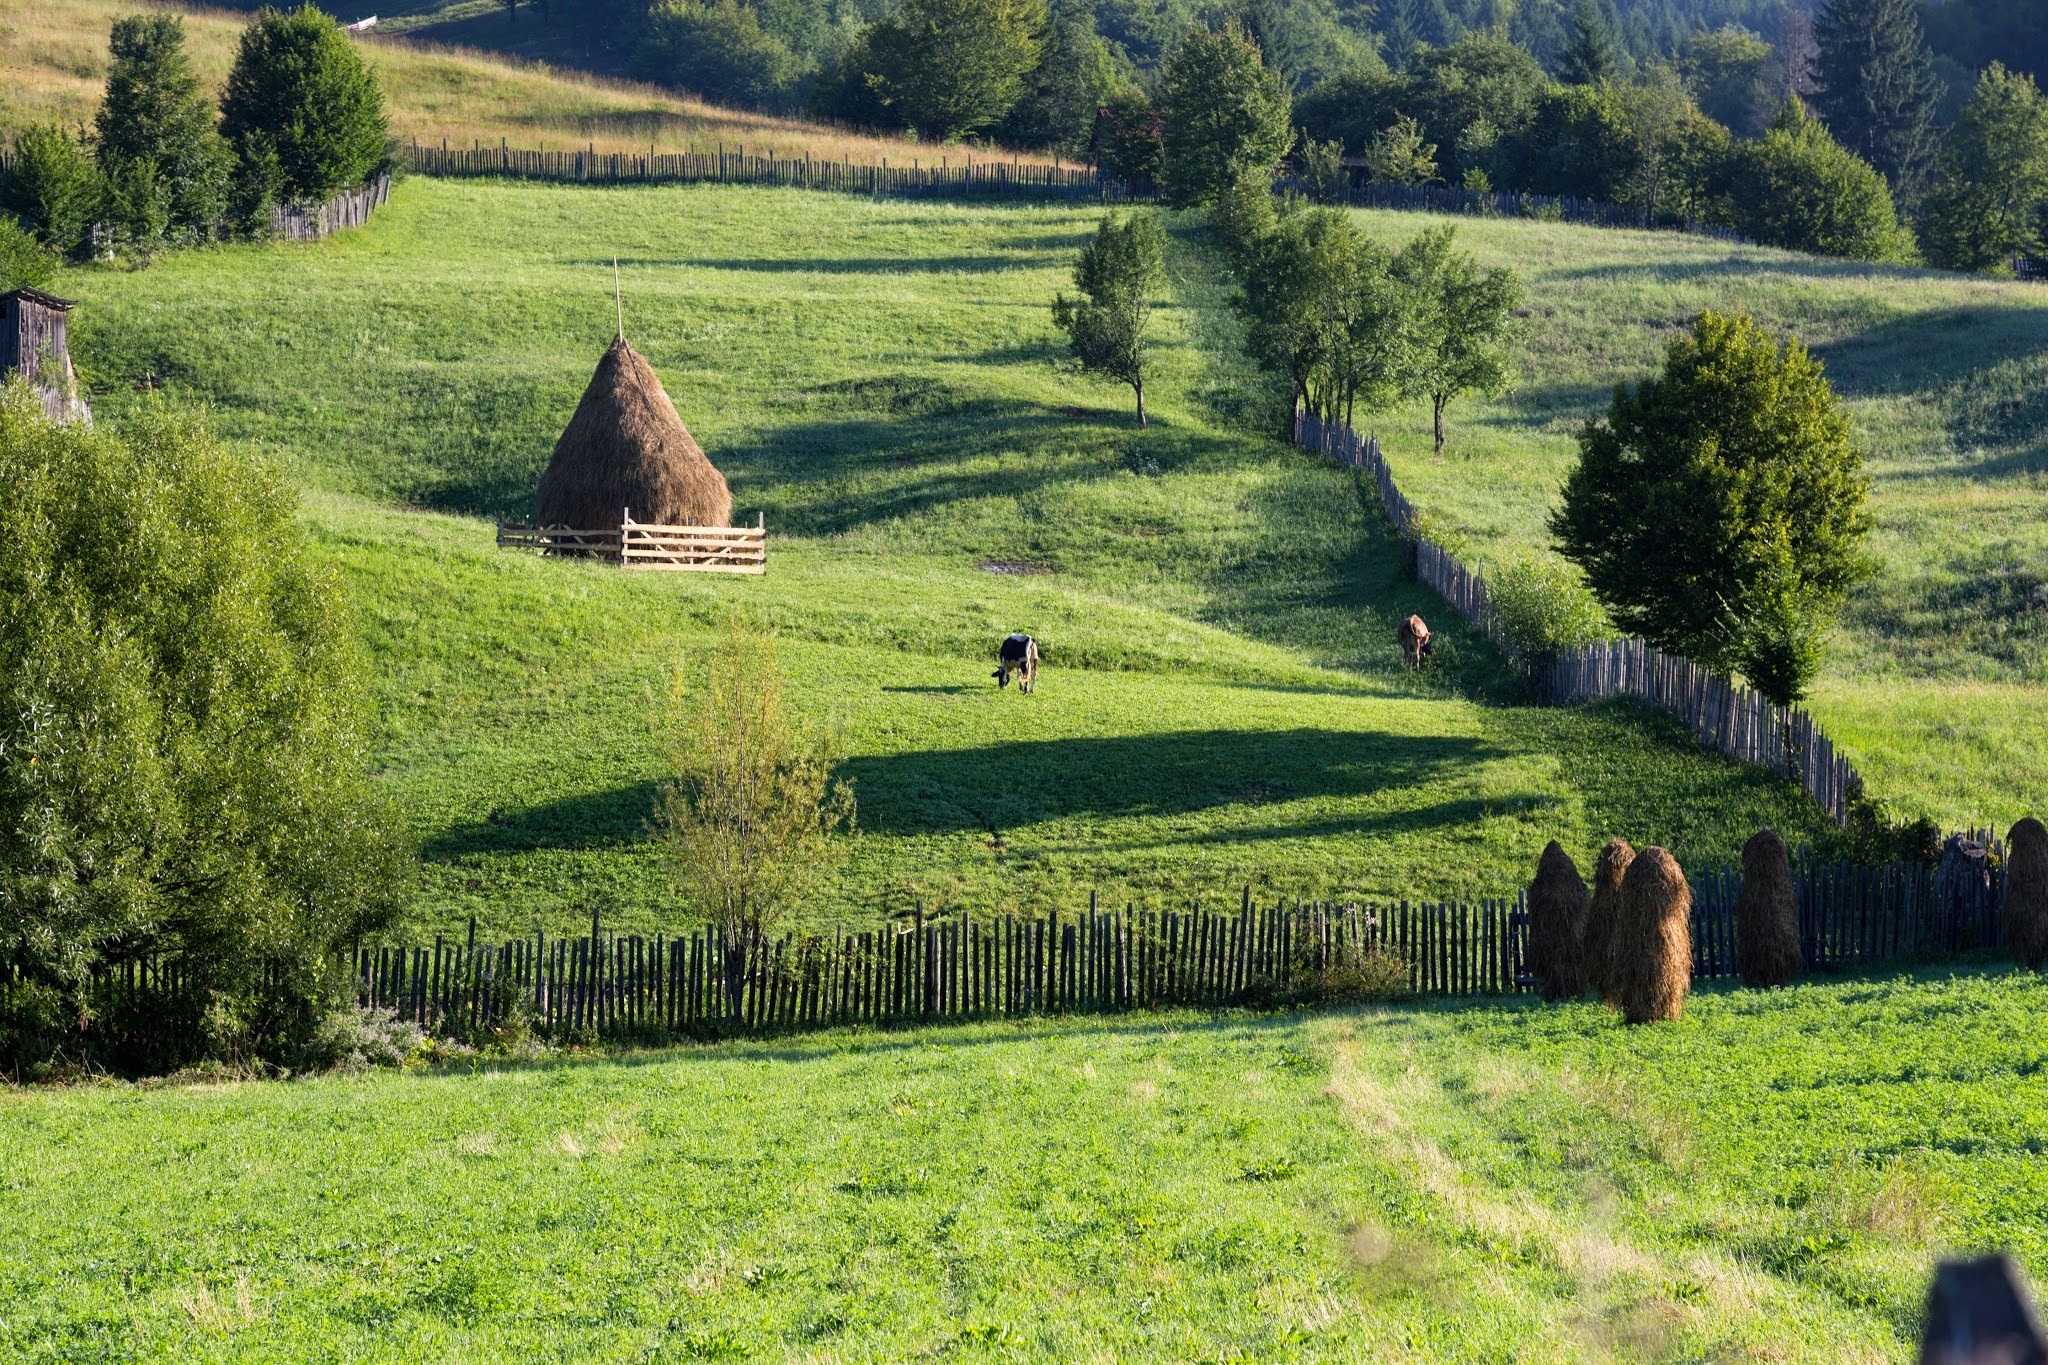
landscape, tree, grass, field, farm, lawn, meadow, hill, flower, valley, country, green, pasture, agriculture, highland, mountain landscape, grassland, shrub, plantation, plateau, ecosystem, rural area, paddy field